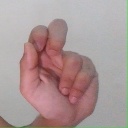
अक्षर: ढ